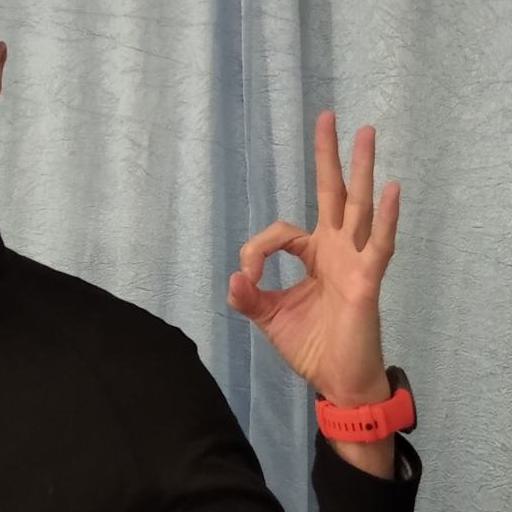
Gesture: ok